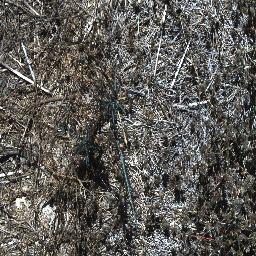
Label: parkinsonia